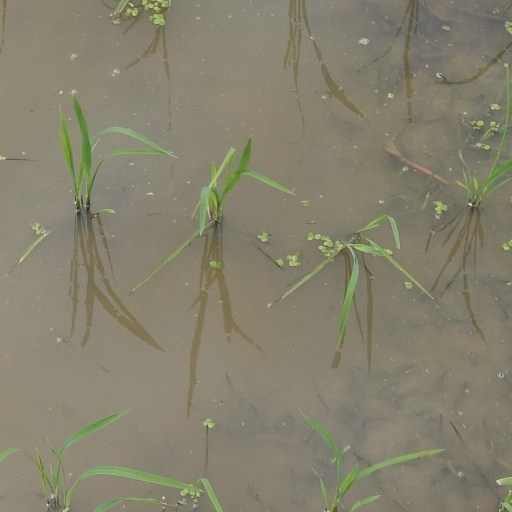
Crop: rice